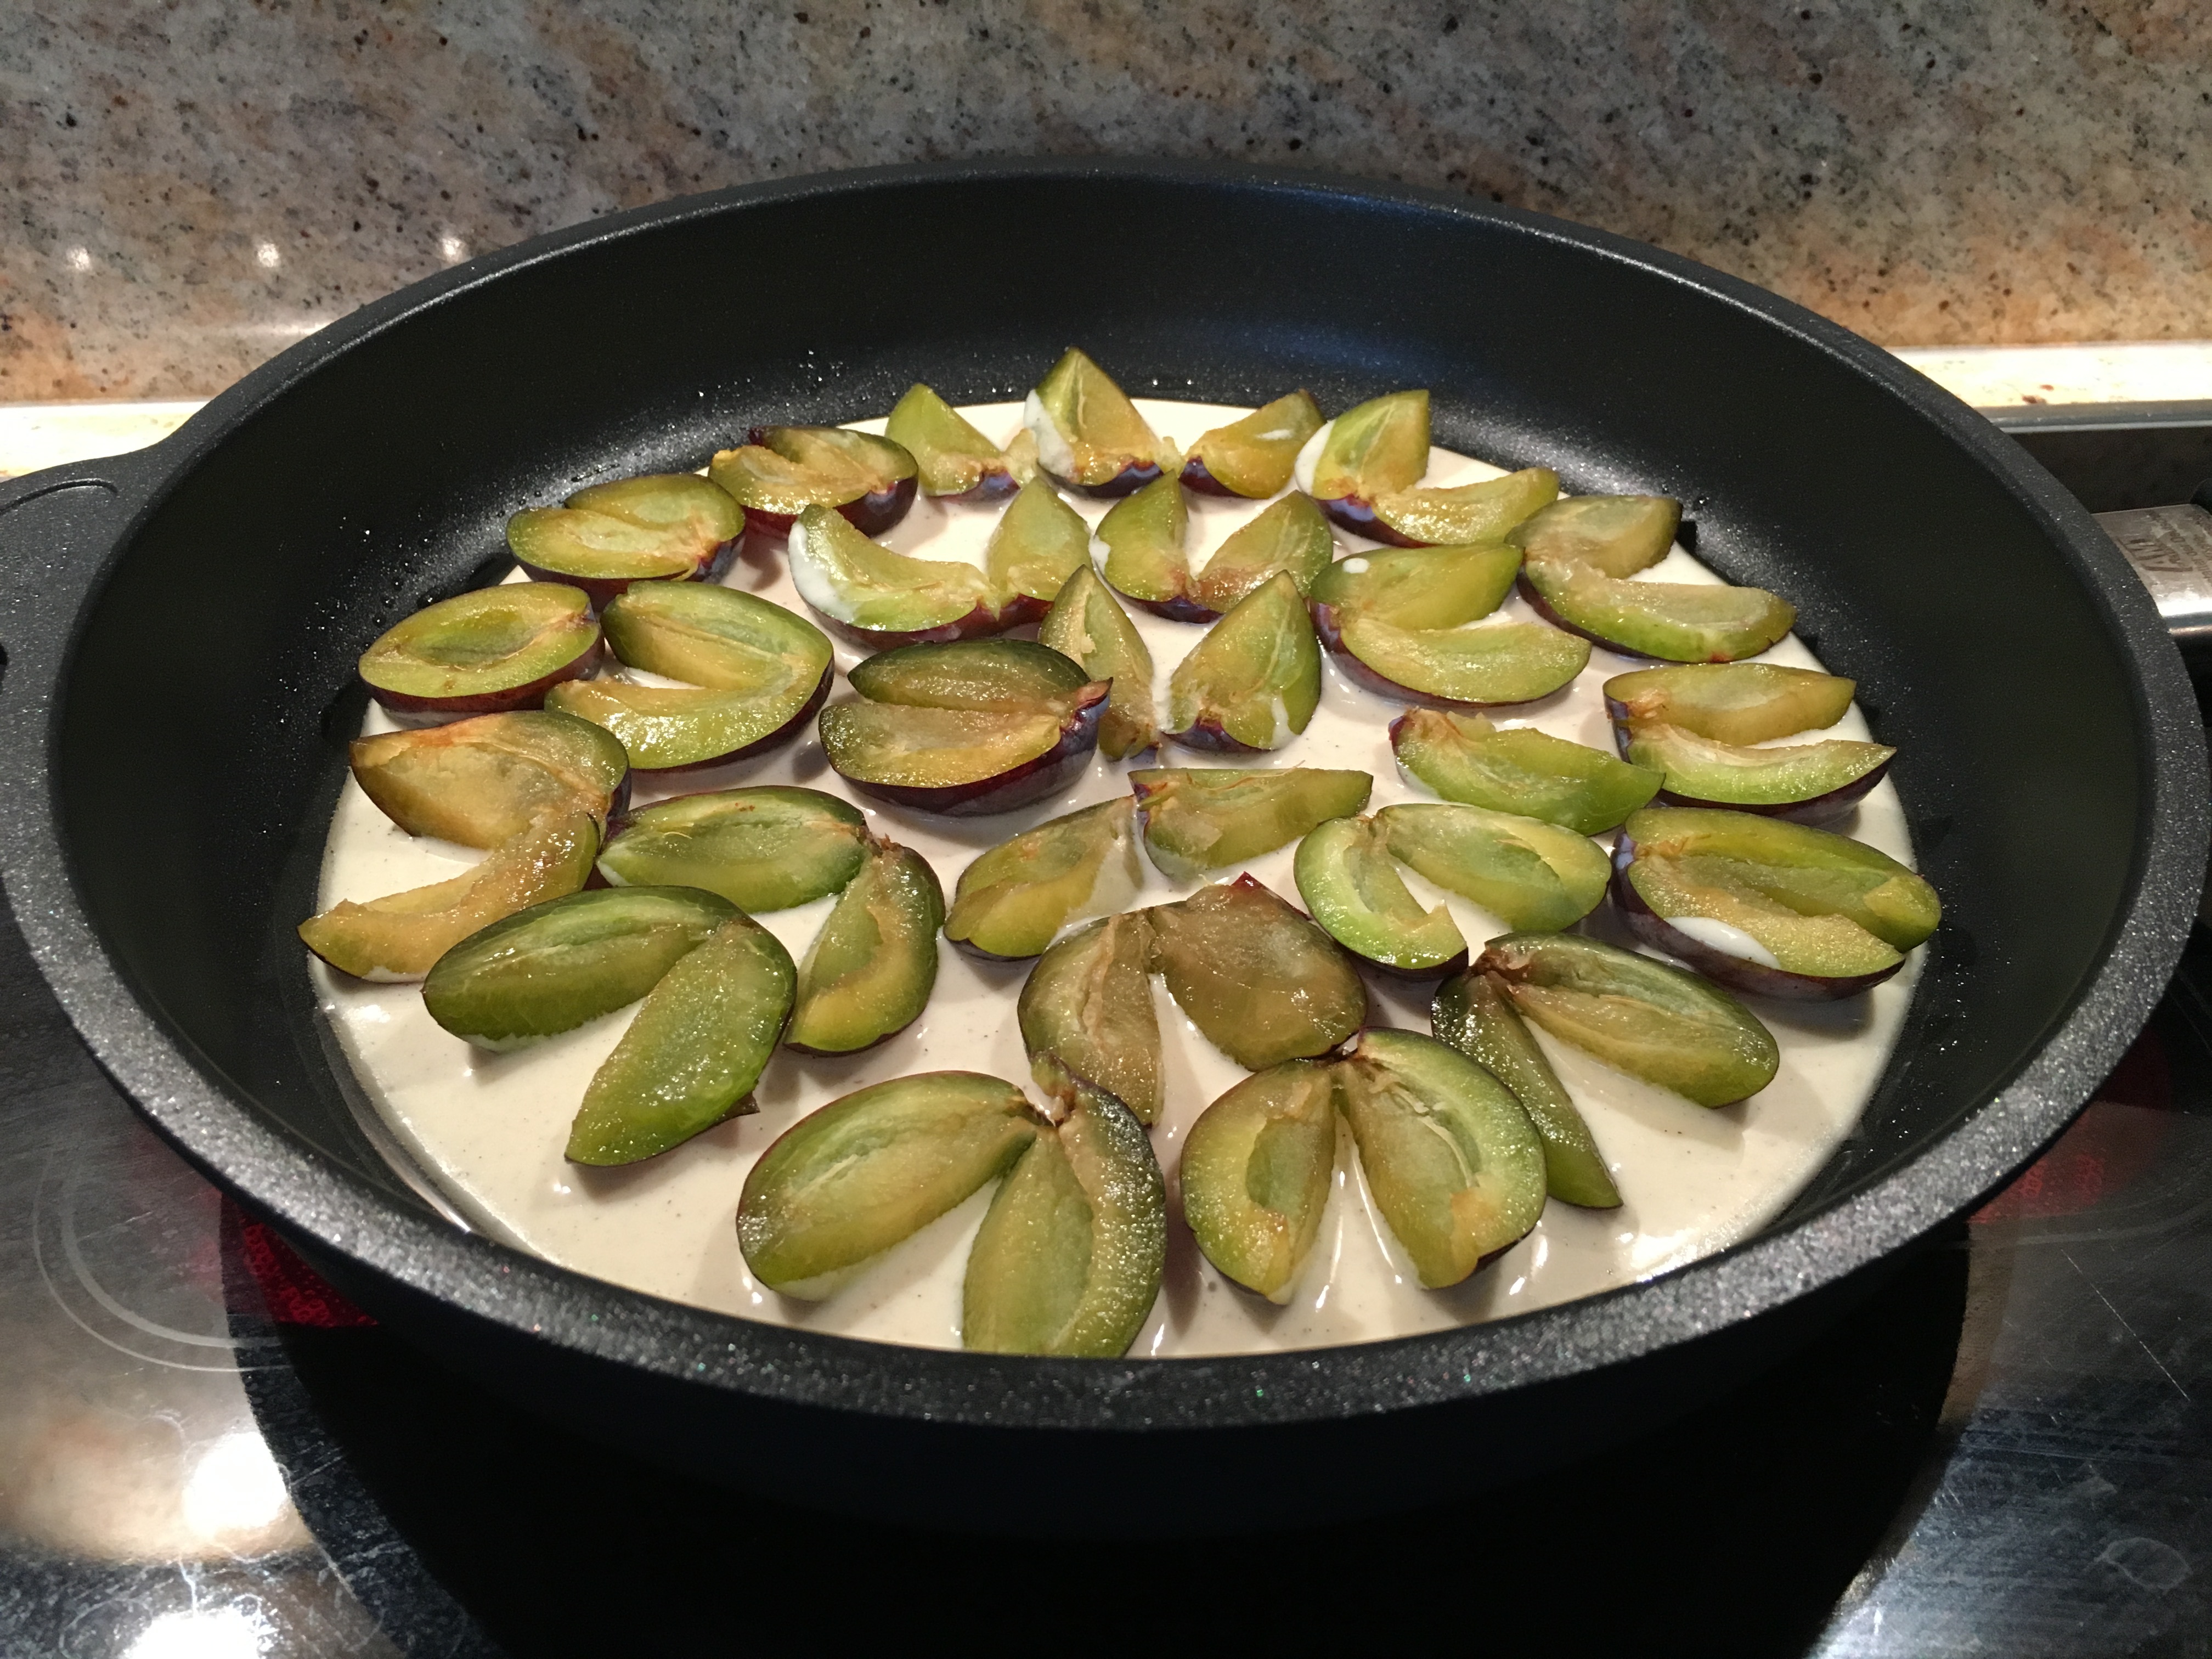
plant, dish, food, produce, vegetable, kitchen, cuisine, pancake, zucchini, plums, cucurbita, flowering plant, land plant